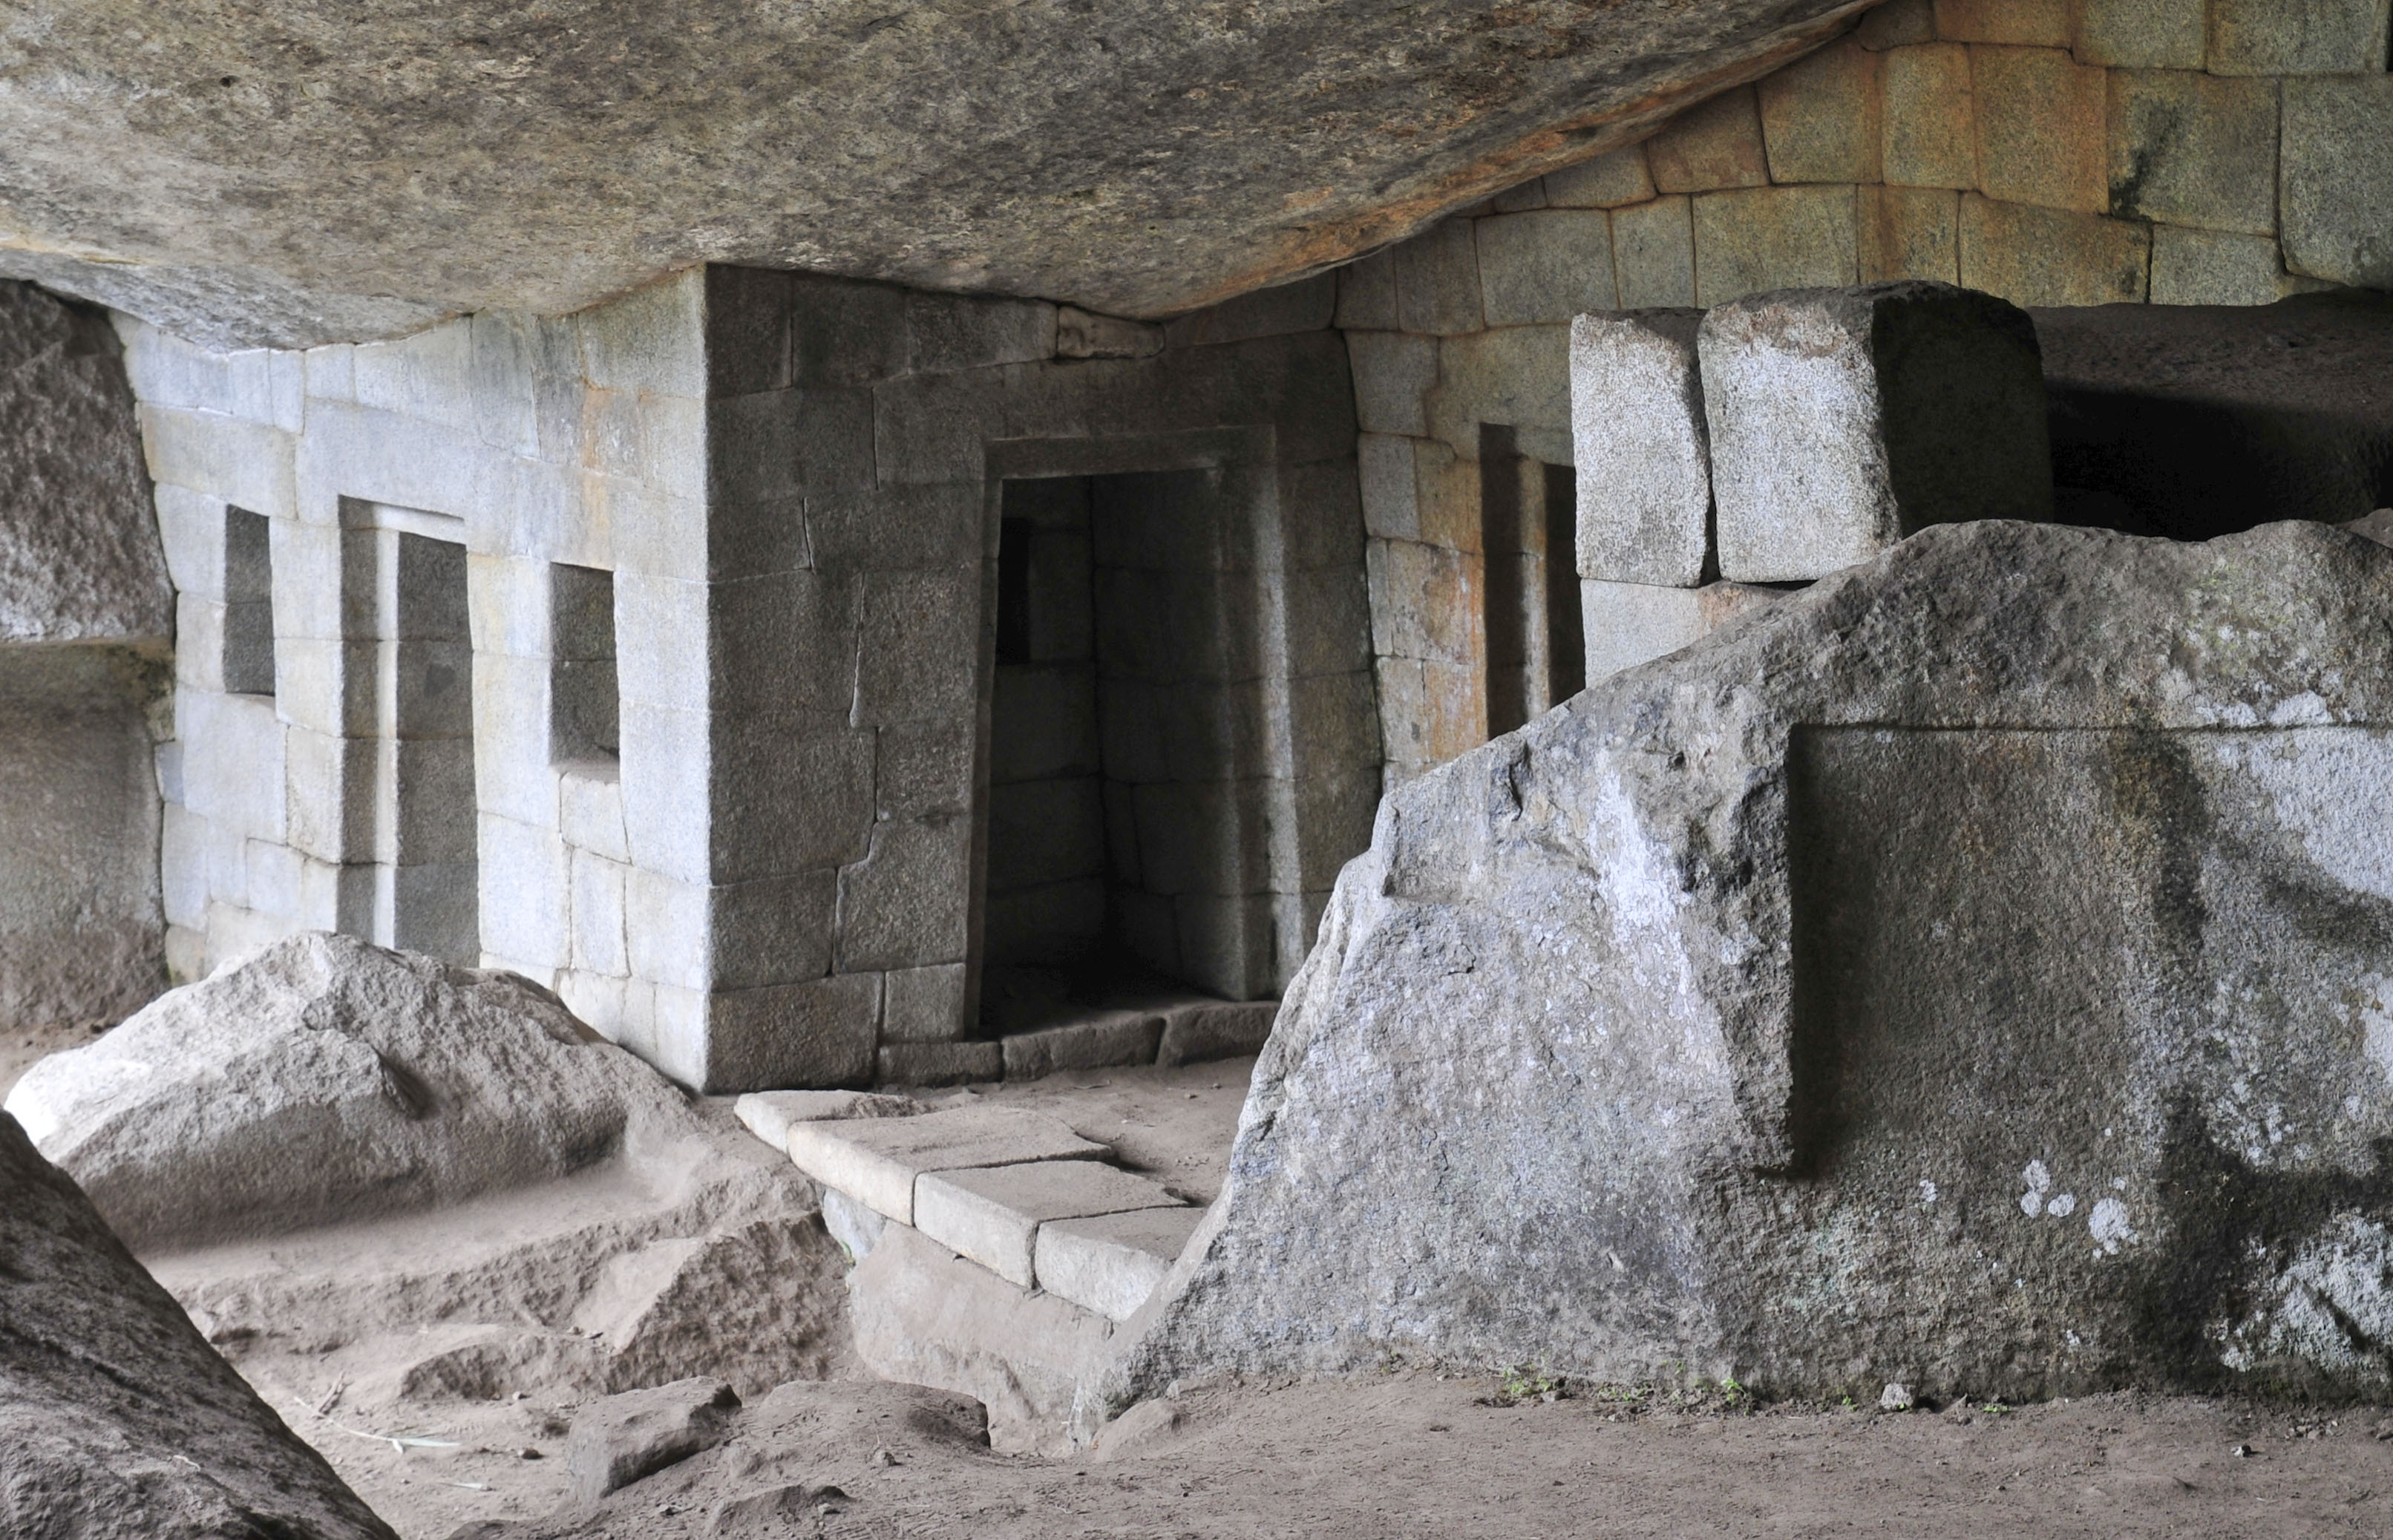
rock, building, wall, village, nikon, fortification, peru, temple, ruins, history, d300, archaeological site, ancient history